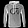
Label: Pullover